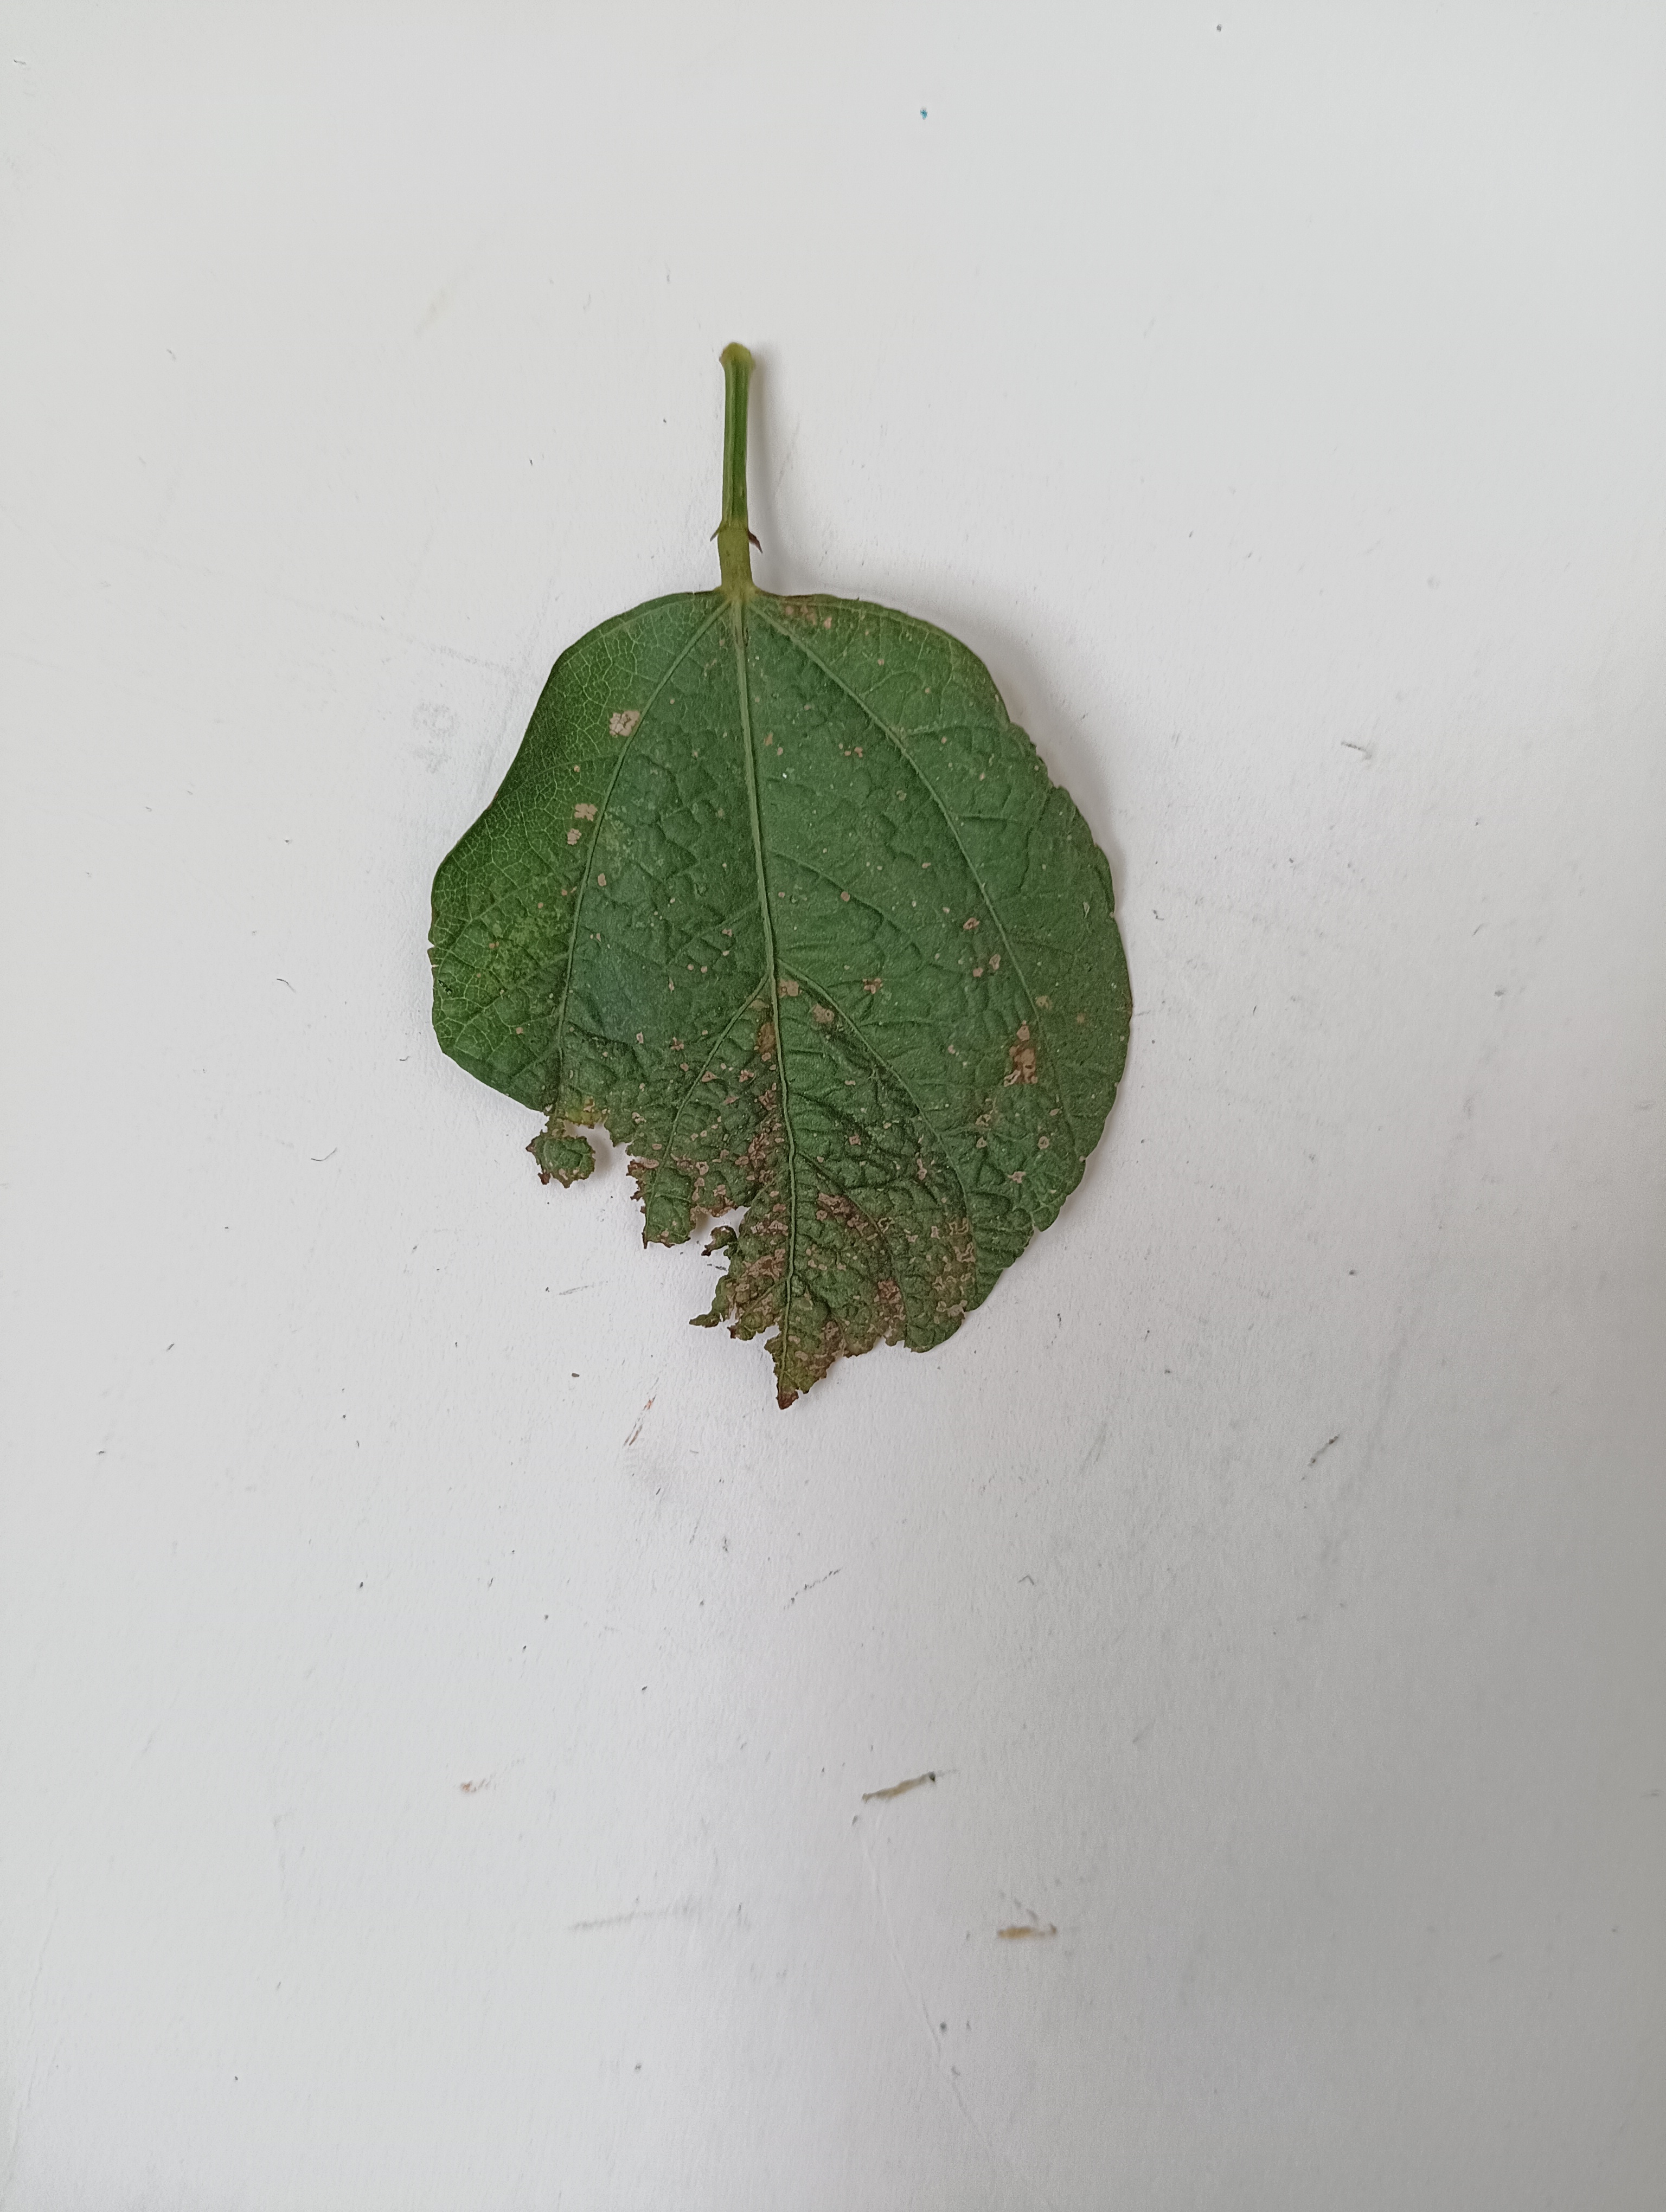
Label: Bacterial leaf Blight